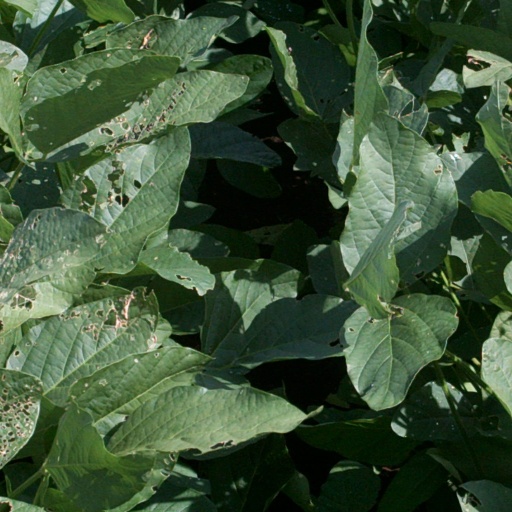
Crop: soybean